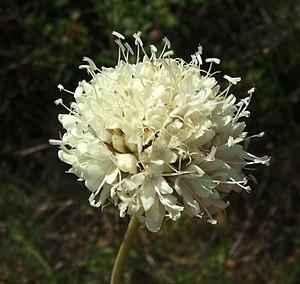
Cette liste de Tracheophyta de Bosnie-Herzégovine, ainsi que d’espèces introduites est un aperçu incomplet d’espèces de mousses, de fougères, de gymnospermes et d’angiospermes citées dans la littérature disponible en langues bosniaque, croate, serbe et serbo-croate. Cet aperçu n’inclue pas des espèces cultivées ni celles occasionnellement introduites.
Cephalaria leucantha, la céphalaire blanche, est une espèce de plante méditerranéenne de la famille des Dipsacacées selon la classification classique de Cronquist, de la famille des Caprifoliacées selon la classification phylogénétique.